White Lodge, Richmond Park

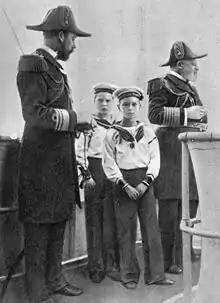
Four kings: Edward VII (far right), his son George, Prince of Wales, later George V (far left), and grandsons Edward, later Edward VIII (rear), and Albert, later George VI (foreground), c. 1908

After Viscount Sidmouth died in 1844, Queen Victoria gave the house to her aunt – the last surviving daughter of George III – Princess Mary, Duchess of Gloucester and Edinburgh. After her death in 1857, Prince Albert decided on White Lodge as a suitable secluded location for his son, the Prince of Wales, the future Edward VII, during his minority and education. Although the Prince of Wales favoured stimulating company to hard study, Prince Albert kept him here in seclusion, with only five companions, two of whom were tutors, the Reverend Charles Feral Tarver, his Latin tutor and chaplain and Frederick Waymouth Gibbs. As a result, the Prince of Wales found the few years at White Lodge boring.